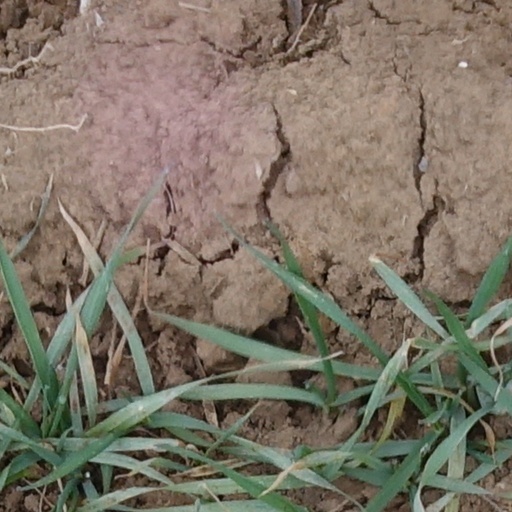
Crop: wheat